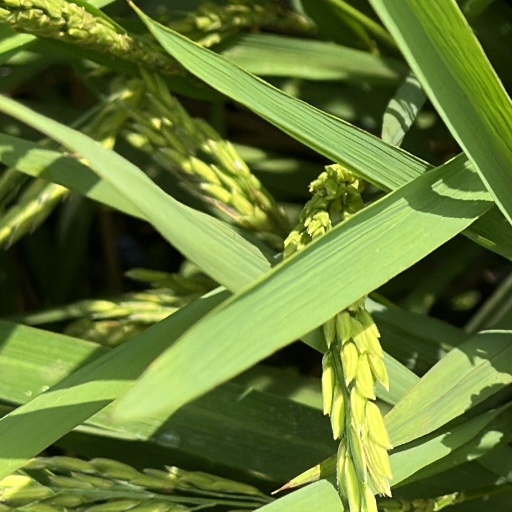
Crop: rice